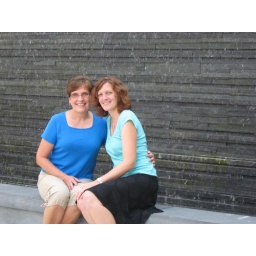
Mom and me in front of the water wall at the GRAM